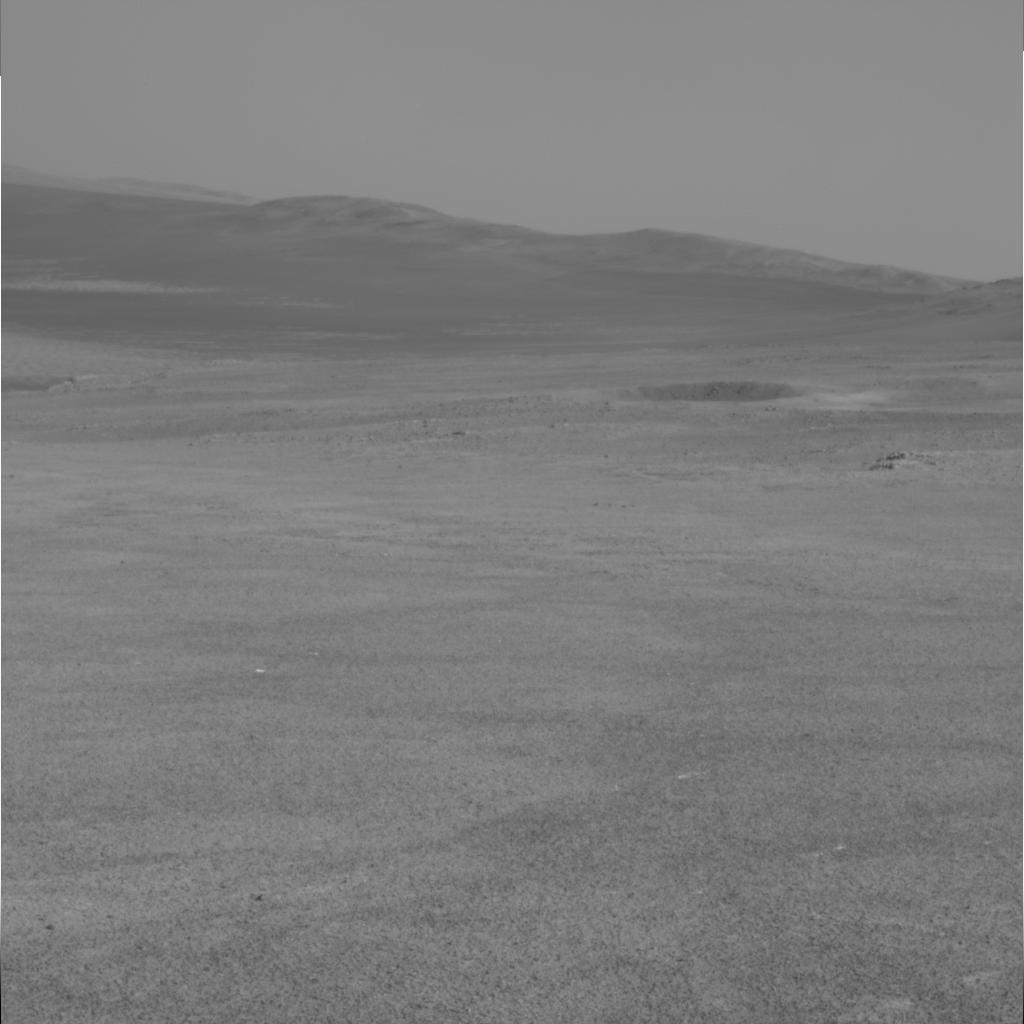
Surface features visible: Soil, Spherules, Distant Vista, Sky